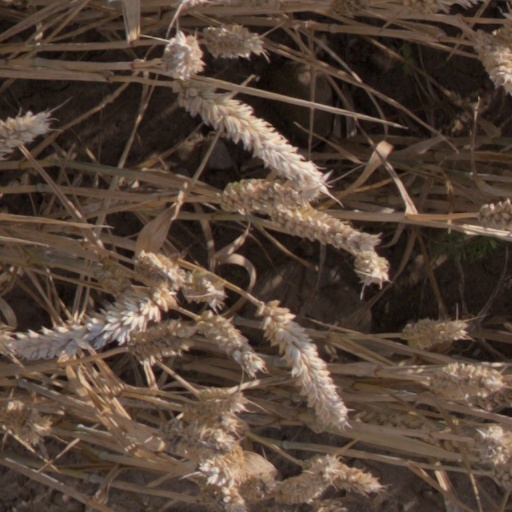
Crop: wheat